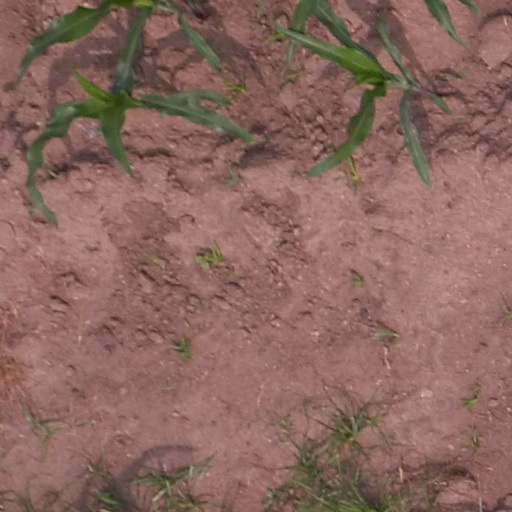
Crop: maize; corn